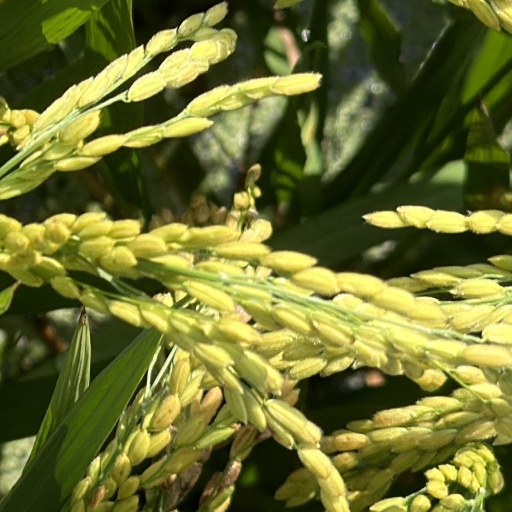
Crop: rice